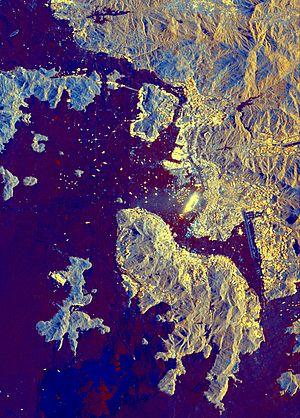
Le Port Victoria de Hong Kong est situé en bordure de la mer de Chine méridionale, sur l'océan Pacifique. Il s'agit de l'un des plus importants ports de commerce et de voyageurs dans le monde. Il a bénéficié de la croissance économique de Hong Kong aux XIXᵉ et XXᵉ siècles, lorsque le territoire était colonie britannique. Il est ainsi devenu dans la seconde moitié du XXᵉ siècle, l'un des trois principaux ports mondiaux de commerce. Depuis sa rétrocession à la Chine en 1997, le port de Hong Kong connaît une croissance plus modérée à cause de l'émergence d'autres ports chinois majeurs comme Shanghai, devenu nᵒ 1.